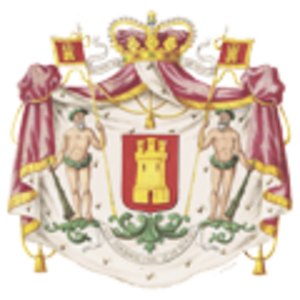
le blason de la Maison de Castellane